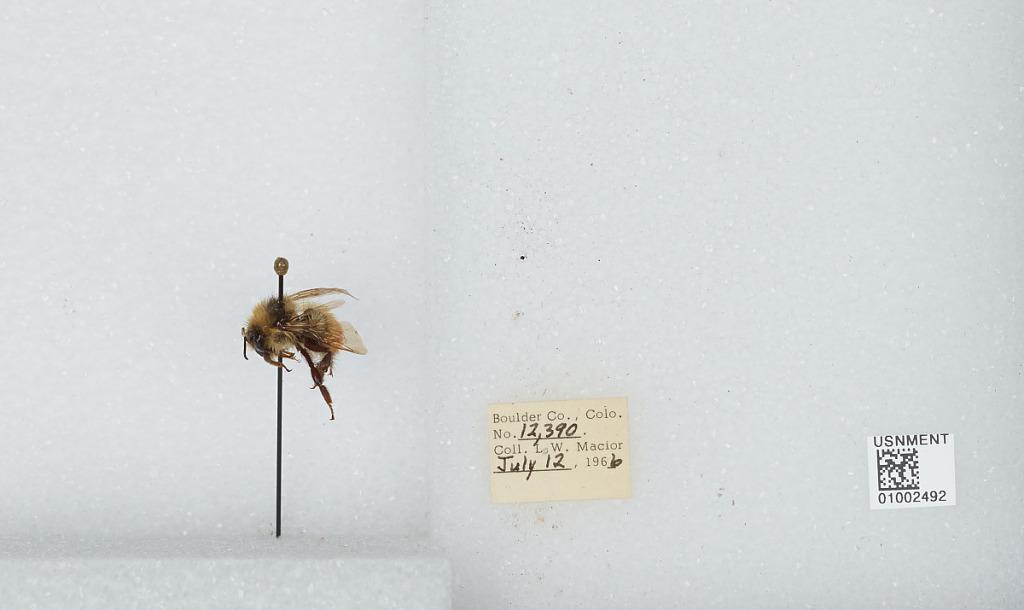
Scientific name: Bombus (Pyrobombus) centralis Cresson
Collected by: L. Macior
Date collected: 1966-7-12
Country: United States
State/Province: Colorado
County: Boulder
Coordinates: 40.09, -105.36